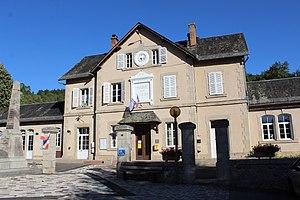
La mairie.
Forgès est une commune française située dans le département de la Corrèze et la région Nouvelle-Aquitaine.